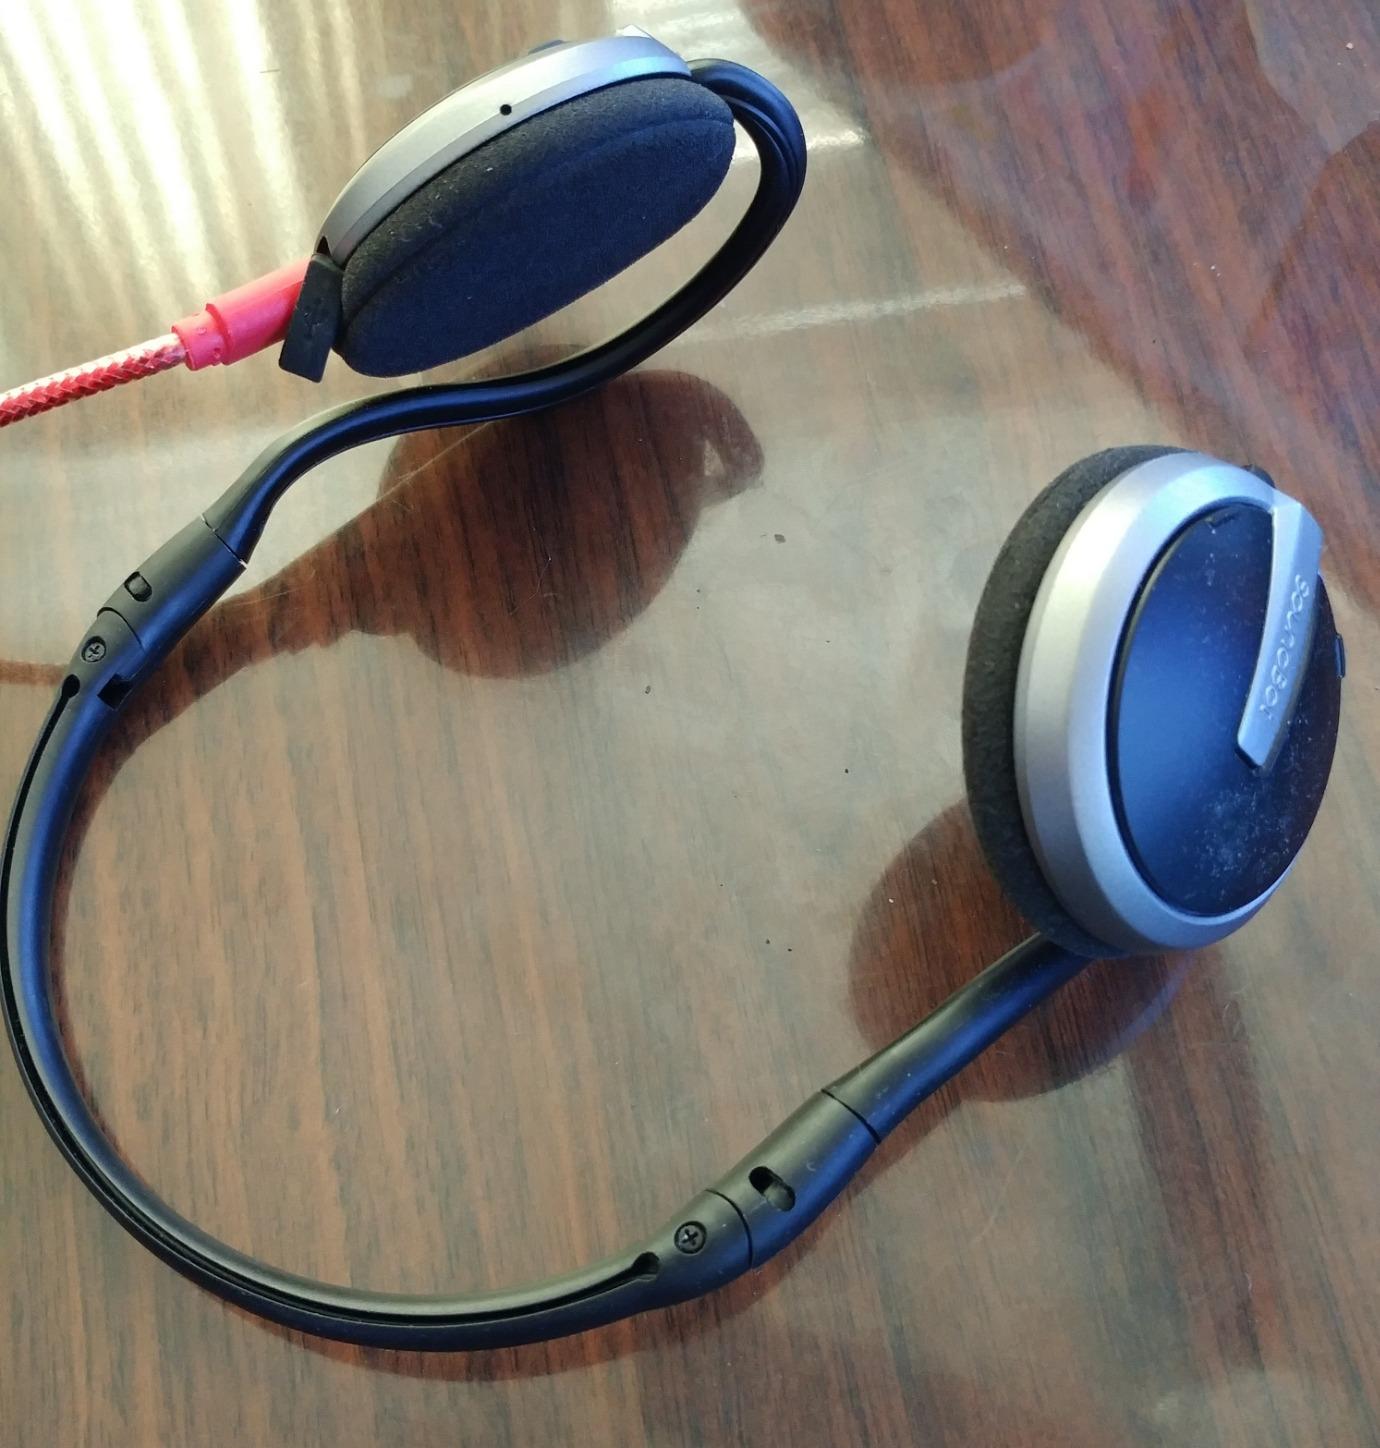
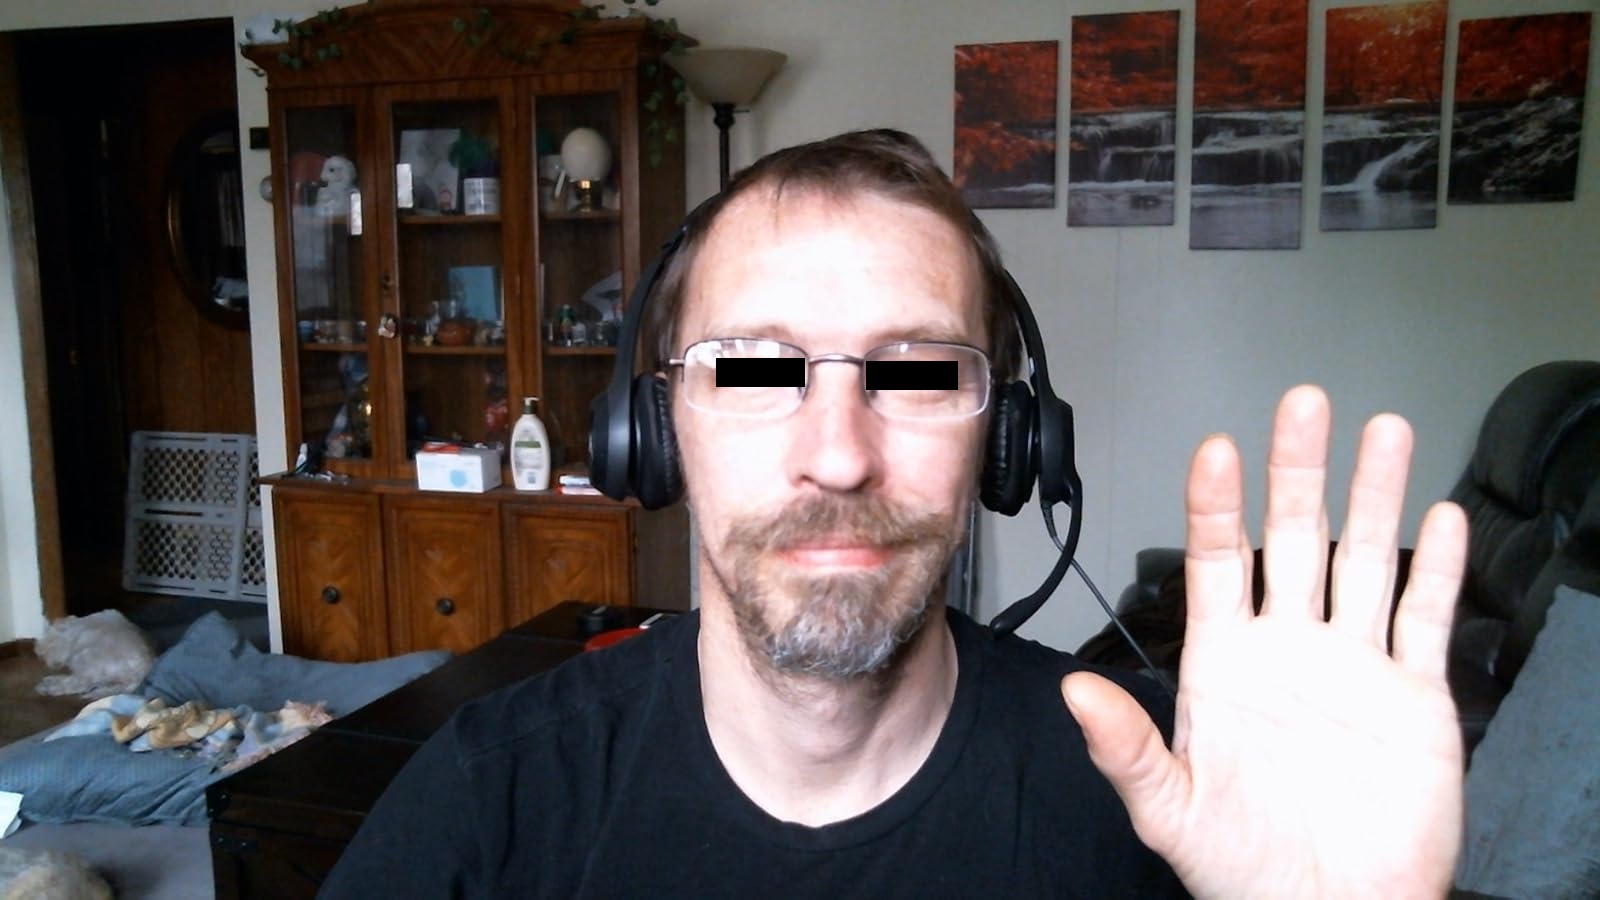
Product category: headphones
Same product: no